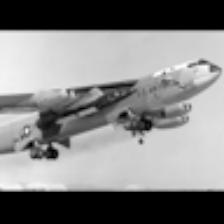
Label: NonHuman